Congregation Anshai Emeth

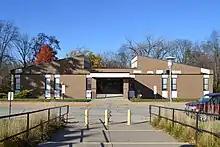
Temple at 5614 N. University St.

A new synagogue, designed by Gyo Obata in the Modernist style, was dedicated on September 8, 1967.